Corydon, Indiana

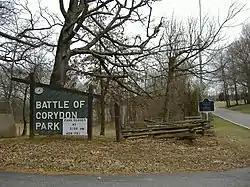
Battle of Corydon Memorial Park

Corydon became the second capital of the Indiana Territory on May 1, 1813, when it was relocated from Vincennes in Knox County. Opponents of William Henry Harrison, the former territorial governor, wanted to move the capital away from his political stronghold in Knox County. Supporters of the move felt that relocation of the territorial capital to the east would provide a more centralized location for its citizens, especially after its western portion was reorganized to form the Illinois Territory in 1809.